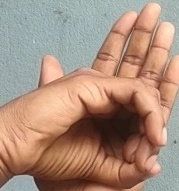
ASL sign: 0